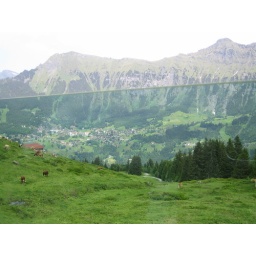
Little cows through a train window. We don't have any of those in the US.